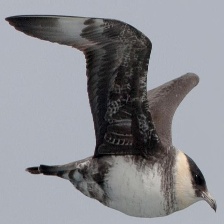
Species: POMARINE JAEGER
Scientific name: STERCORARIUS POMARINUS